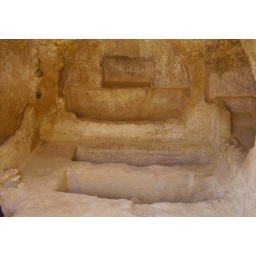
The caves in the cliff face were used by Roman soldiers to house their dead.